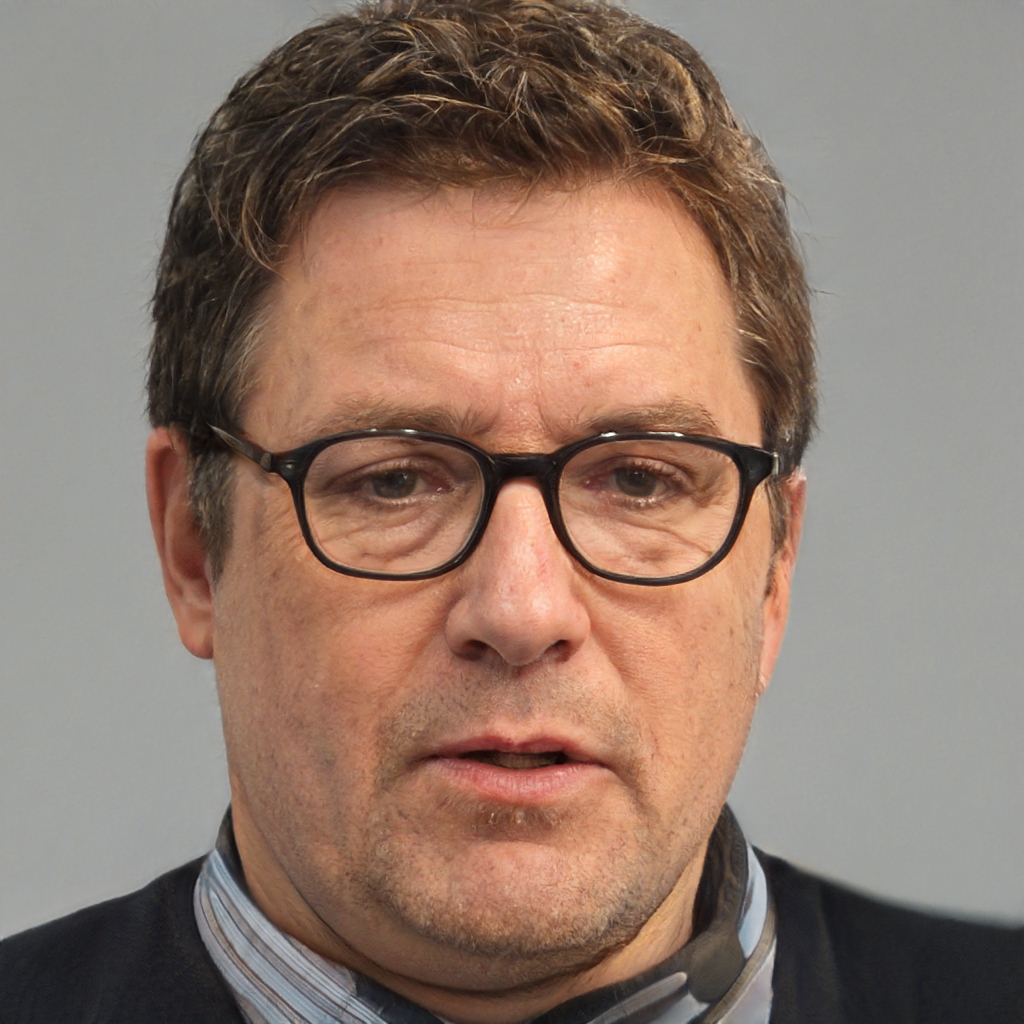
Gender: Male